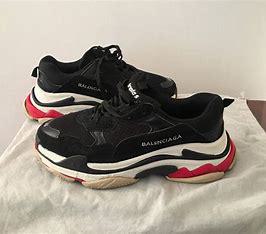
Brand: Balenciaga
Model: Triple S